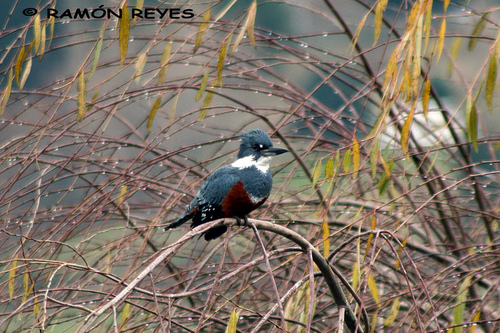
this bird has a red belly and grey wings with a white throat.
the bird has blue and grayish wings and a red bellya bluish-green bird with a red belly, white neck and throat, and bright yellow eyes.
this bird has a brown belly, gray breast, white neck, and blue crown.
a small bird with black and brown feathers and a white neck.
a gray bird with a white throat and rust colored belly, with a small pointed beak.
this bird has a red belly and a grey breast and back with a white throat.
this vibrant bird has a steel blue crown, breast, and back, with a white throat, black primaries, and a rich burgundy belly and flank.
a colorful bird with a larger beak, blue head and white neck with a red belly.
this bird has a flat head and a large bill for it's body.
Species: Ringed Kingfisher